Bught

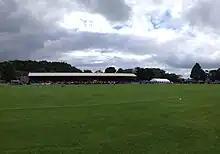
The Bught Park Stadium Inverness

The Bught is an area of the Scottish city of Inverness. A "bught" is defined in the Dictionary of the Scots Language as follows "Bowcht, Bucht, n. Also: boucht; bowght, bought. [Flem. bocht, bucht, inclosure for swine, sheep, etc.] A sheep-fold; a milking fold for ewes."